Kamō, Kagoshima

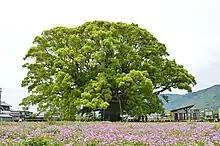
Ōkusu at Kamō

Kamō is home to the oldest Camphor laurel tree ("Cinnamomum camphora") in Japan. The tree is approximately 1500 years old, and stretches across, and about high. It was heavily damaged in typhoons in 1997 and 2004. A large hollow, with a diameter of , exists inside the tree. This hollow was a favourite resting place for homeless men in Kagoshima until a locked door was installed in April 2000.